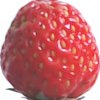
Label: strawberry